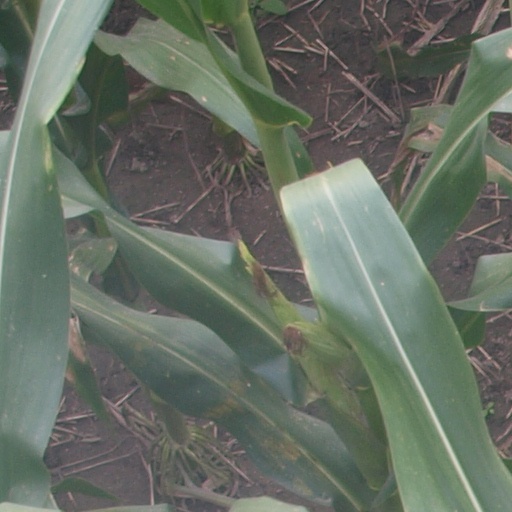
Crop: maize; corn